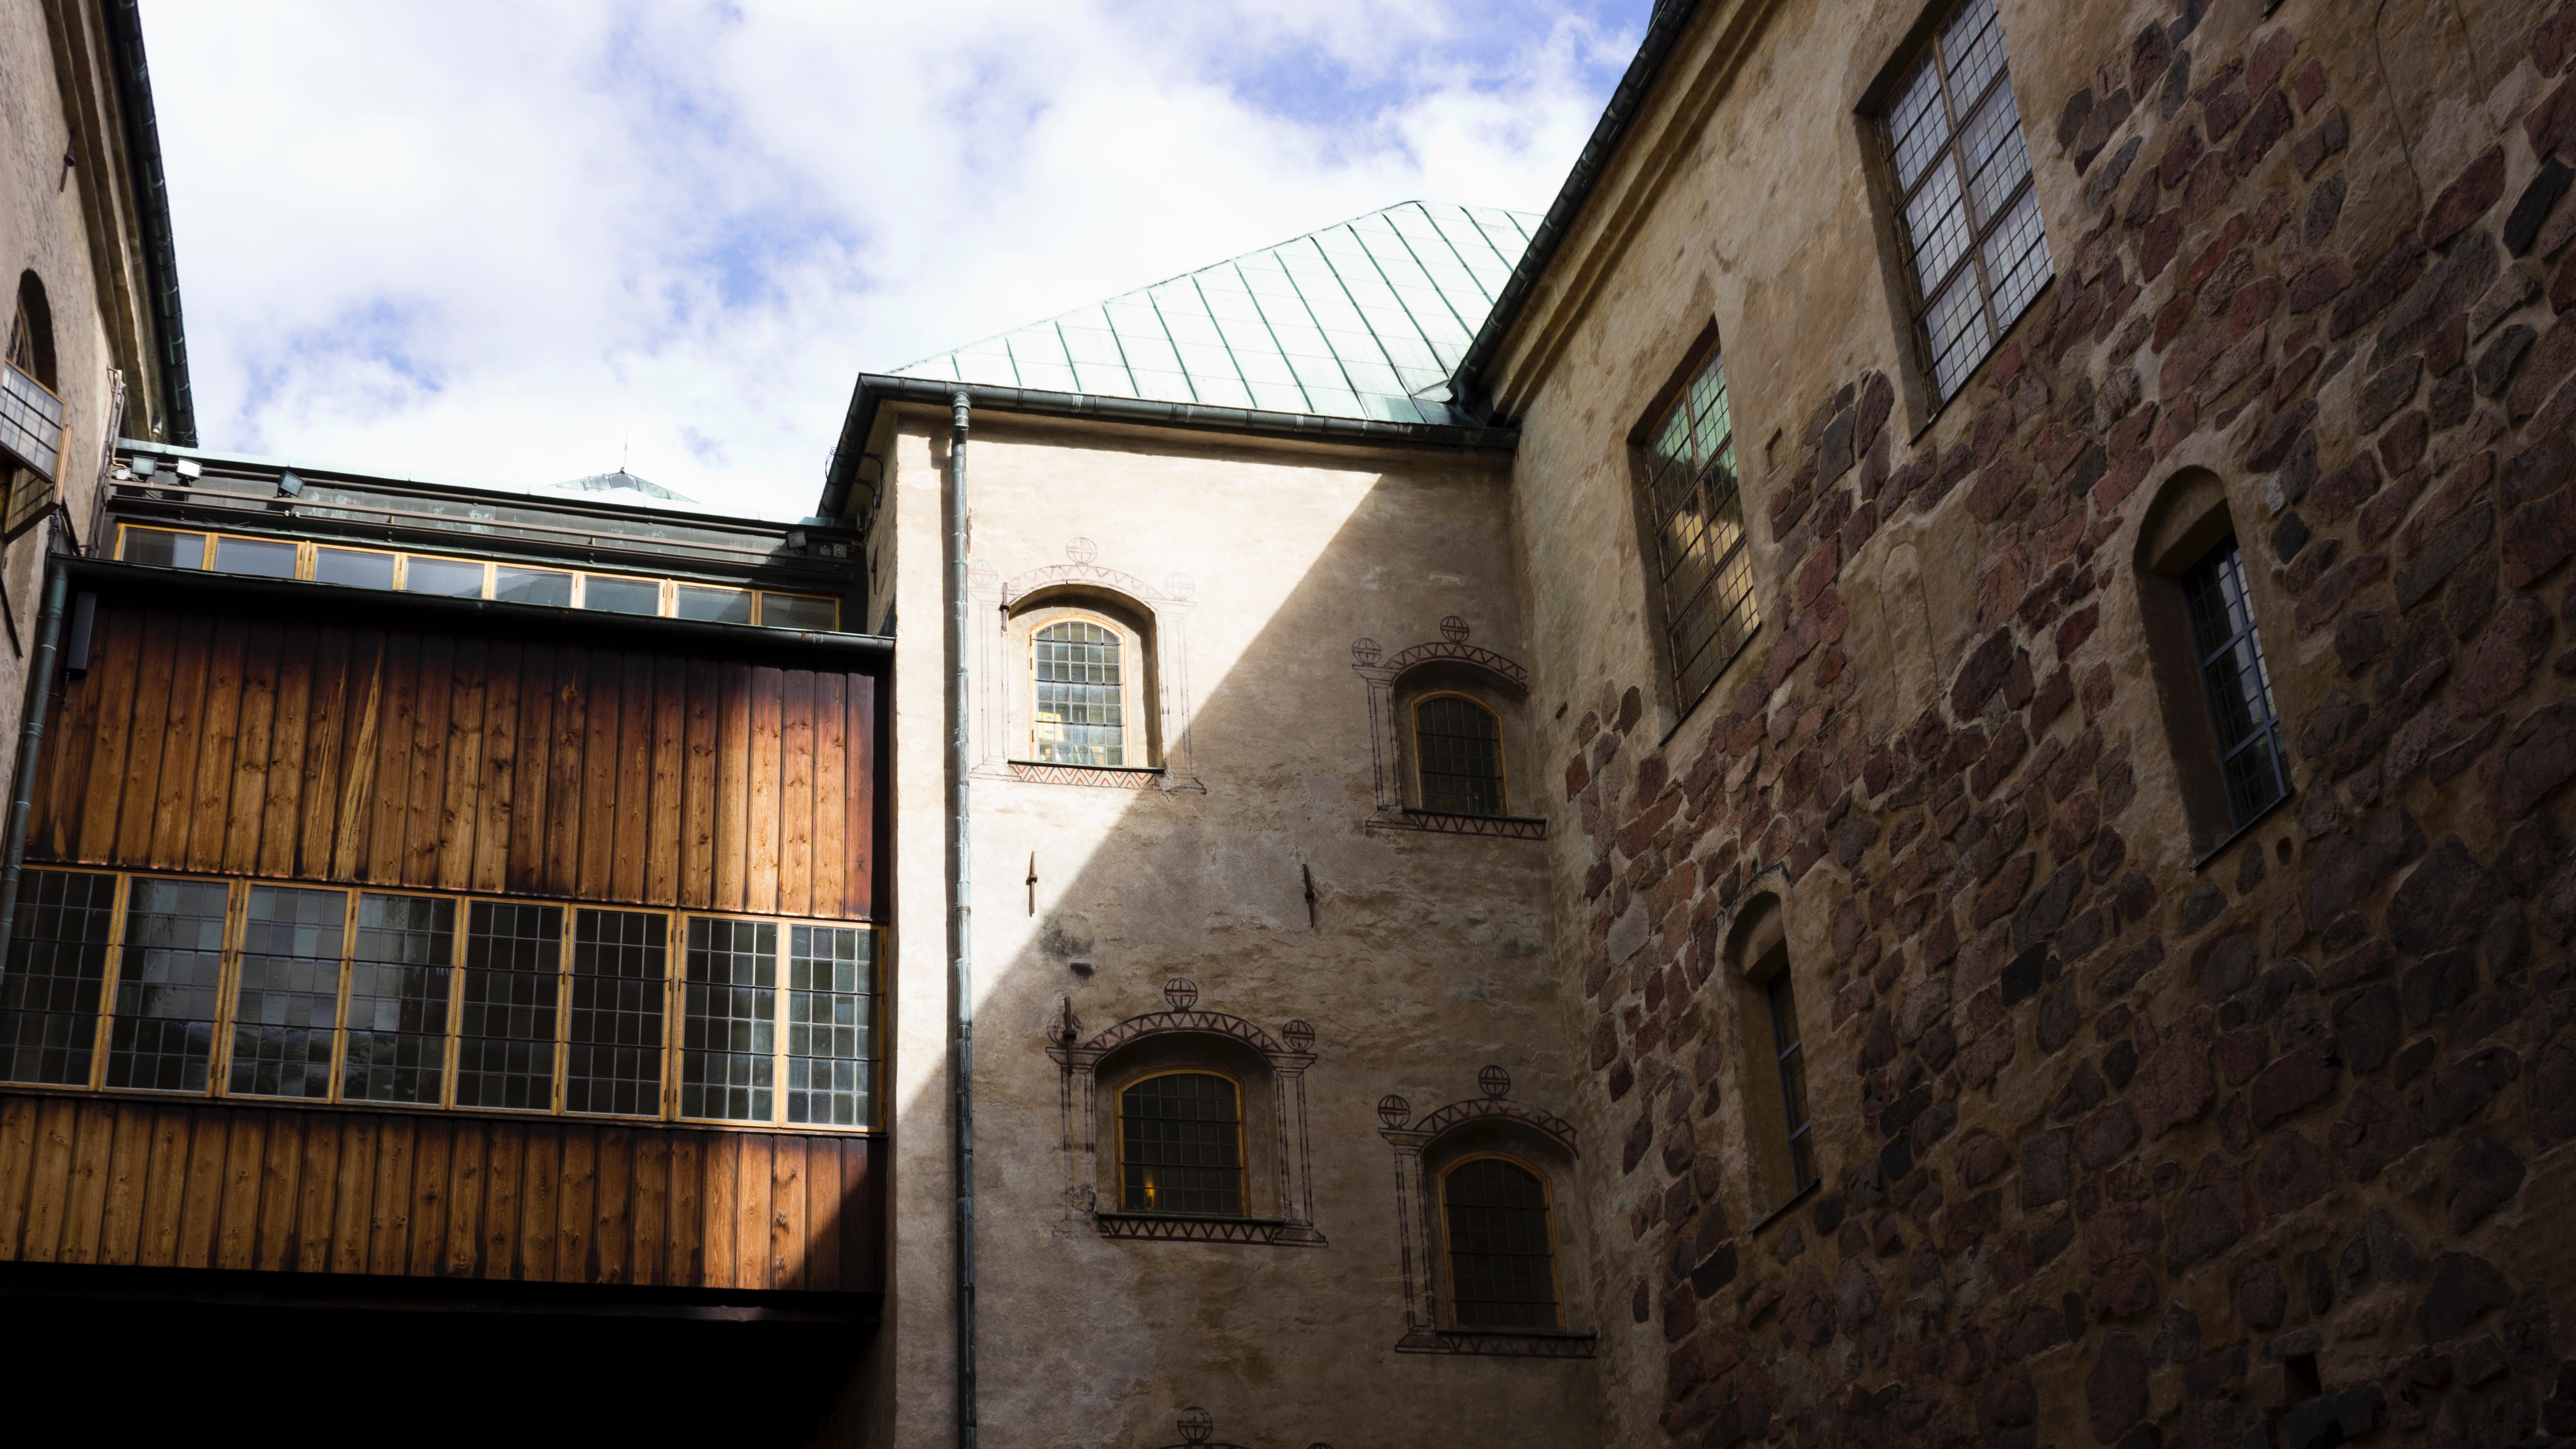
property, building, architecture, wall, house, town, sky, window, facade, neighbourhood, arch, real estate, medieval architecture, home, street, roof, estate